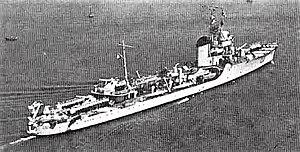
L' attaque du convoi AN.14 était un engagement naval de la Campagne de la Méditerranée pendant la Seconde Guerre mondiale entre une force navale britannique défendant un convoi de navires marchands, qui avait quitté Port-Saïd et Alexandrie pour Le Pirée et deux torpilleurs italiens qui les ont interceptés au nord de la Crète, le 31 Janvier 1941. Les navires italiens, Lupo et Libra, lancèrent chacun deux torpilles. Les torpilles tirées par Libra ont raté leur cible mais une du Lupo a touché le pétrolier britannique Desmoulea de 8250 tonnes qui a dû être remorqué jusqu'à la baie de Souda en Crète et s'est échoué. Le navire a été mis hors service pour le reste de la guerre. Un autre navire marchand a fait demi-tour et les huit autres navires atteignirent Le Pirée.